Djurgårdens IF

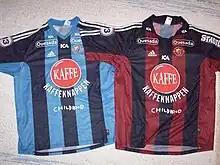
Djurgårdens IF home and away jerseys in football in 2002.

Starting in 1936, Olle Tandberg won five consecutive national boxing titles in the men's heavyweight. At the 1936 Summer Olympics, Djurgården wrestler Einar Karlsson again represented Sweden and won a bronze medal, this time in the men's Greco-Roman featherweight event. In 1937, the club won their first Swedish championship titles in alpine skiing – Harald Hedjerson won the men's slalom event and Inga Söderbaum the women's slalom event.